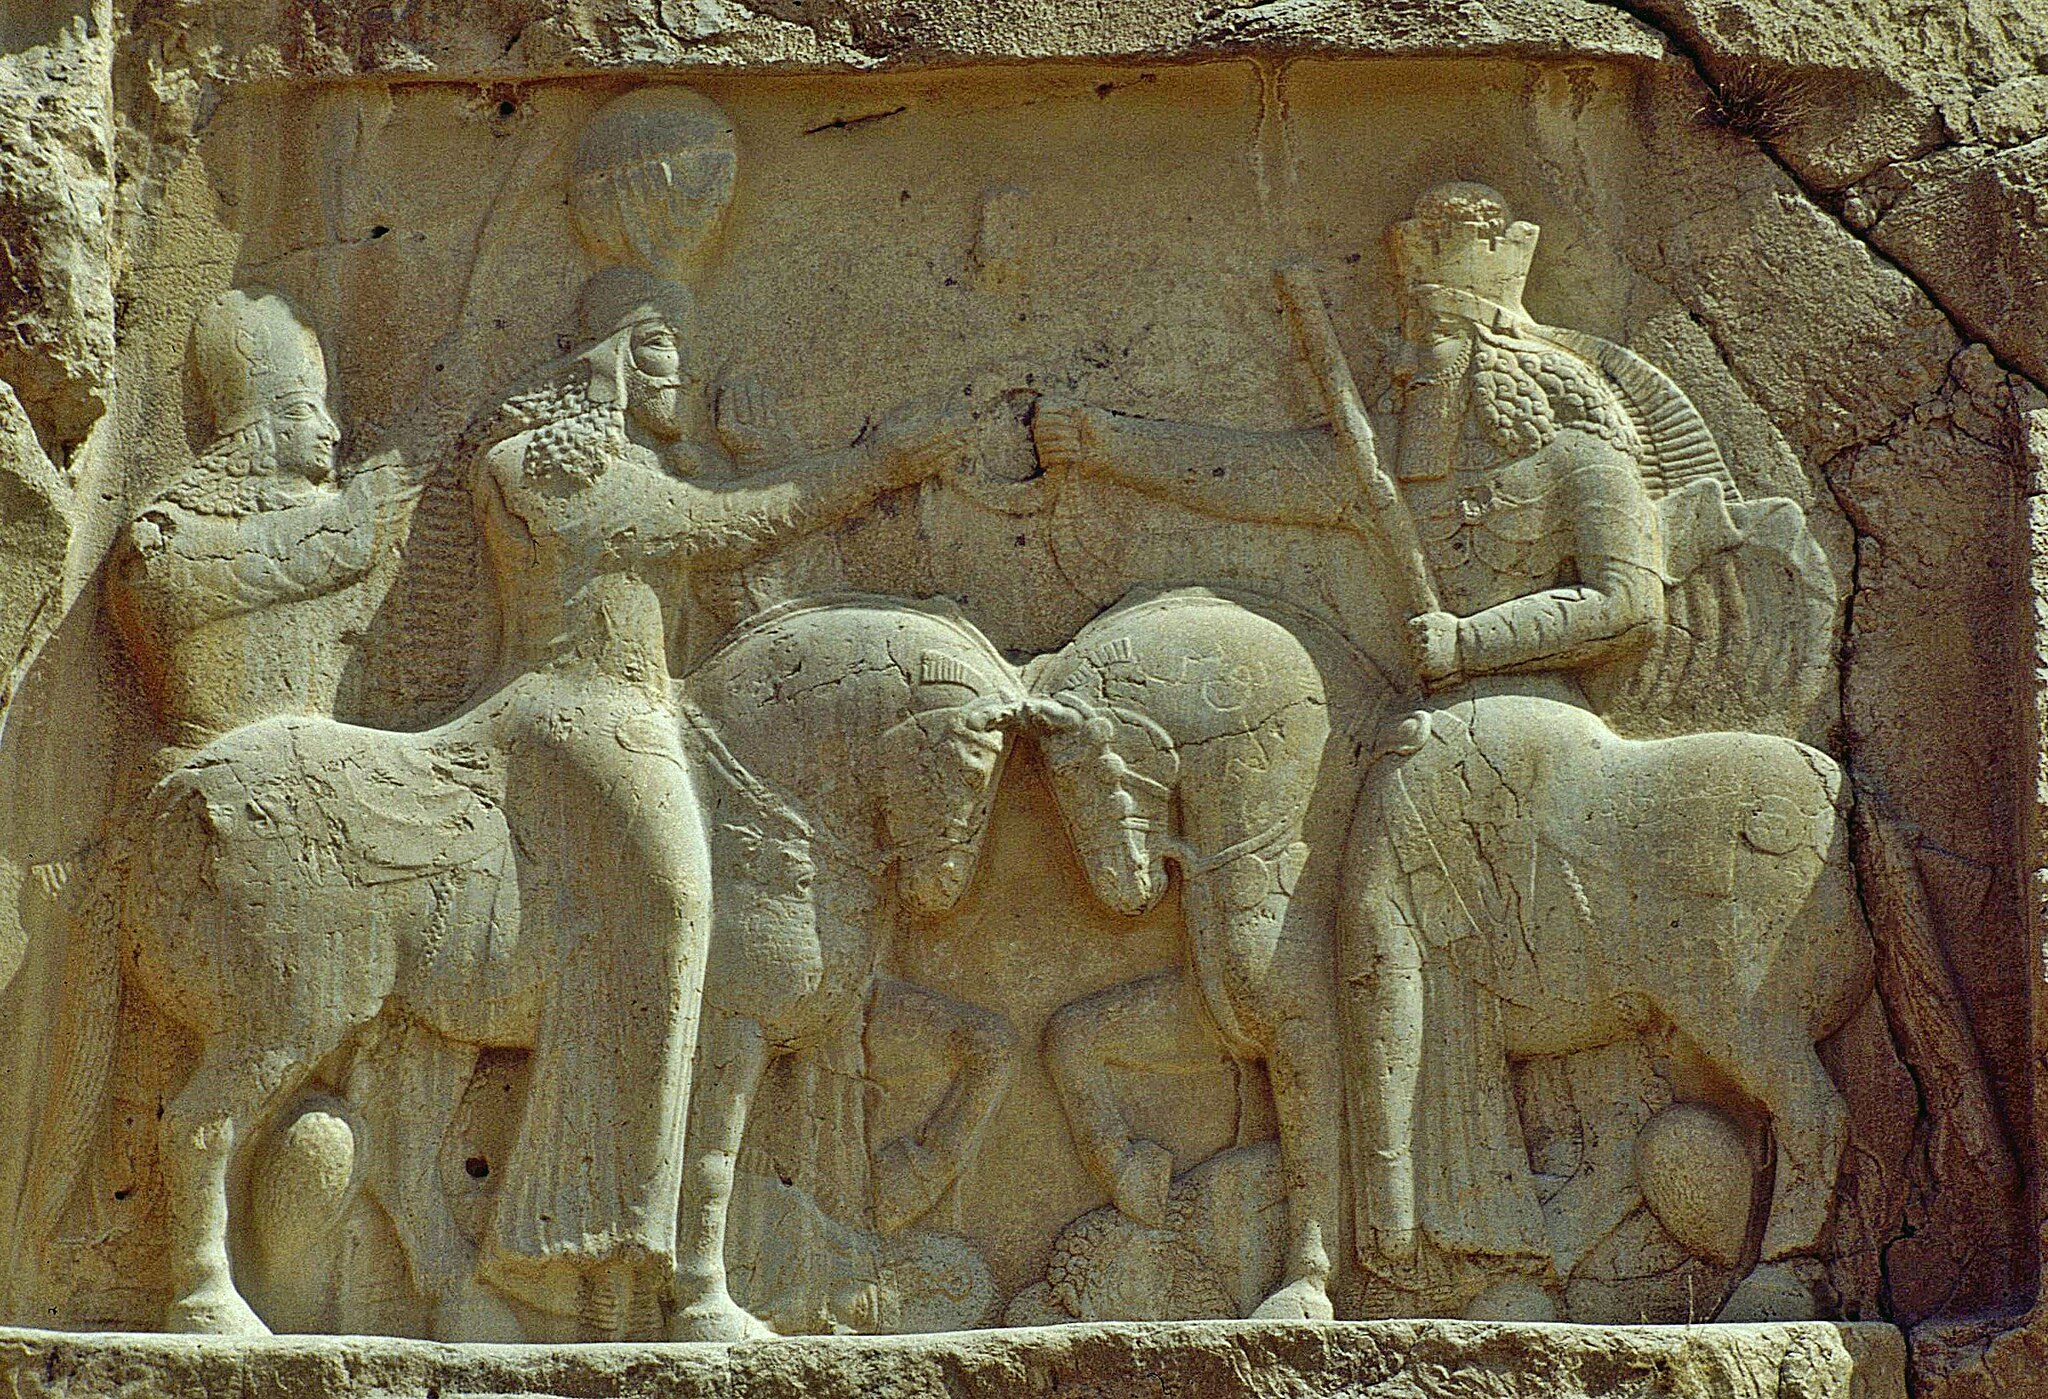
Title: IranNIRInvestiturArdechirI
Description: Naqsh-e Rustam: Investitur Ardechirs I
Date: 1991-09
Categories: Relief of investiture of Ardashir at Naqsh-e Rustam, Self-published work, Files by Ziegler175, September 1991 in Iran